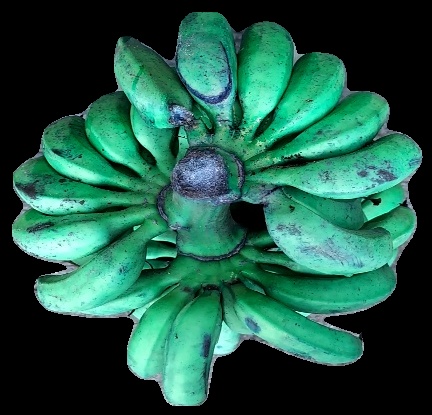
Variety: rasbale
Grade: grade3